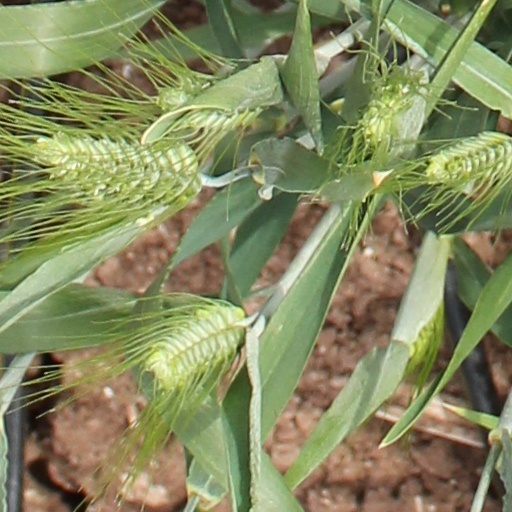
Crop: wheat